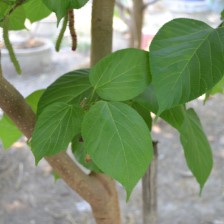
Variety: TaiwanMeacho